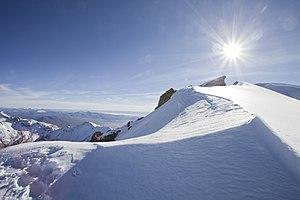
Le Nevado Chachani est, avec 6 057 m d’altitude, le plus haut des volcans de la région d'Arequipa dans le Sud du Pérou. Nommé localement El Chachani il est situé à 22 km du centre ville d'Arequipa. C’est un stratovolcan qui fait partie de la zone volcanique centrale des Andes.